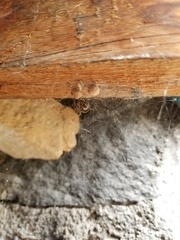
Species: Parasteatoda_tepidariorum